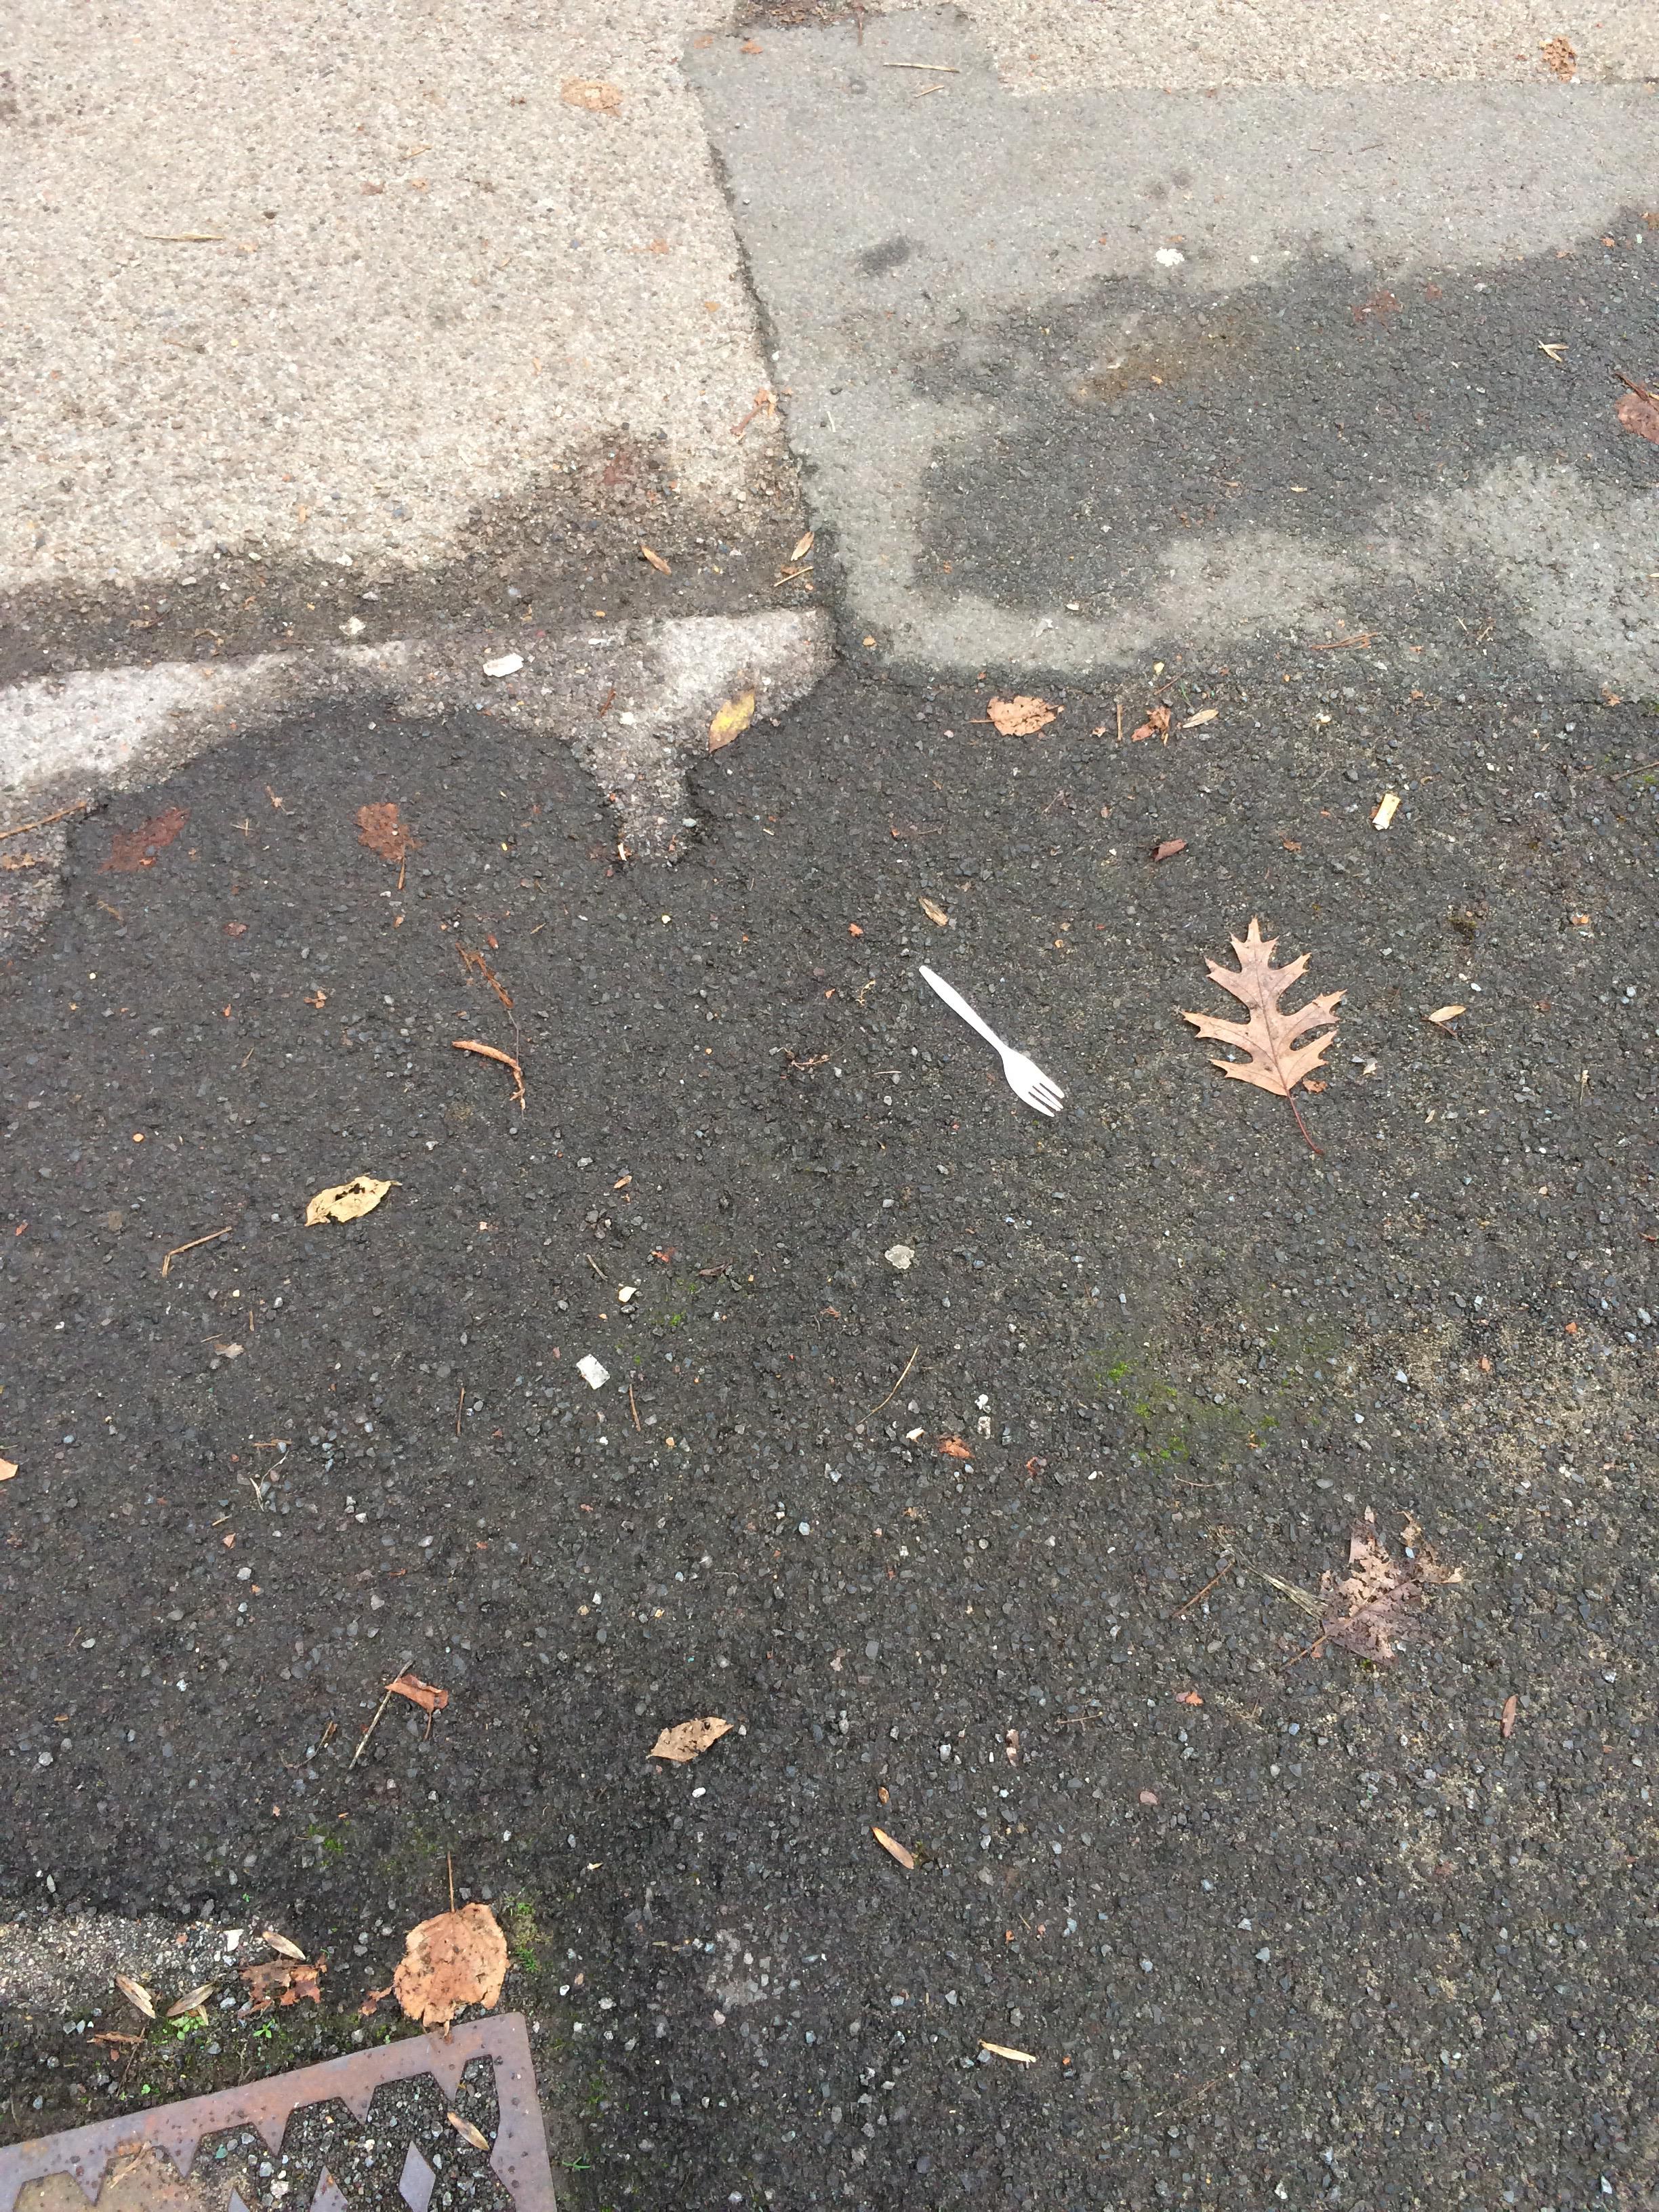
Object: Plastic utensils (Plastic utensils)

Object: Cigarette (Cigarette)